George XII of Georgia

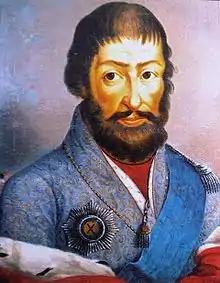
King George XII

Despite his strong foreign policy equipped with a competent diplomatic team, George XII remained largely incapable of controlling his kingdom. This became largely obvious when his younger son Ioane presented him an ambitious plan of reforms on 10 May 1799, a plan that would have radically changed the administrative system of the kingdom and its financial sector, while introducing a public education program. Despite the king's approval, the lack of support by noble and merchant classes prevented its implementation. Queen Mariam herself abused her husband's weakness: she stole the royal insignia to counterfeit the king's signature several times, as the King often loaned the insignia to his younger children as a toy.